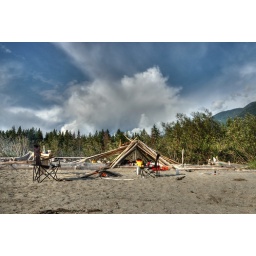
HDR: I really like the formation of the clouds in the sky and how the blueness of the sky turned out